Al-Qadim: The Genie's Curse

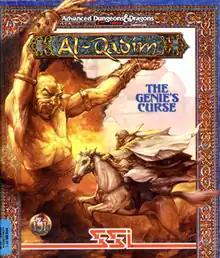
Cover art by Jeff Easley

Al-Qadim: The Genie's Curse is an action role-playing game for the personal computer set in the Al-Qadim campaign setting of "Advanced Dungeons & Dragons". The game was developed by Cyberlore Studios and published in 1994 by Strategic Simulations (SSI). The game combines role-playing game and adventure with a simplified interface; the player character is a young corsair trying to clear his family's name, rescue his betrothed and determine who has been freeing genies from their masters.